Martin Van Buren

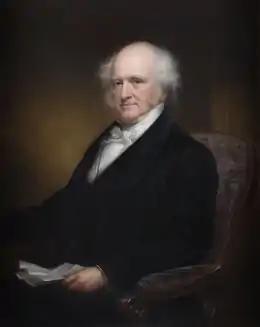
Gubernatorial portrait of Martin Van Buren by Daniel Huntington in The Civil War

Van Buren never sought public office again after the 1848 election, but he continued to closely follow national politics. He was deeply troubled by the stirrings of secessionism in the South and welcomed the Compromise of 1850 as a necessary conciliatory measure despite his opposition to the Fugitive Slave Act of 1850. Van Buren also worked on a history of American political parties and embarked on a tour of Europe, becoming the first former U.S. president to visit Britain. Though still concerned about slavery, Van Buren and his followers returned to the Democratic fold, partly out of the fear that a continuing Democratic split would help the Whig Party. He also attempted to reconcile the Barnburners and the Hunkers, with mixed results.